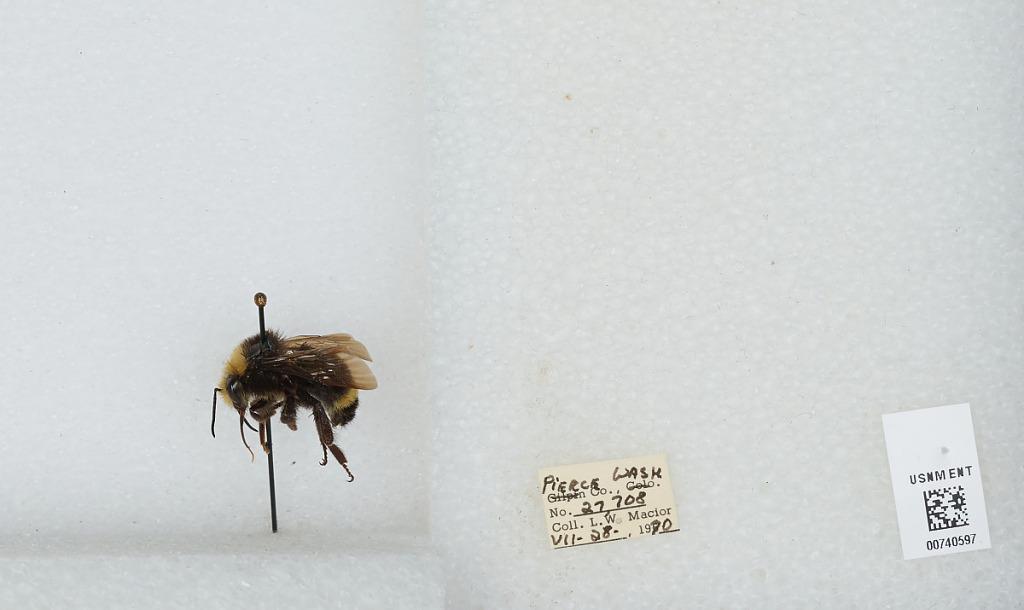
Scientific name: Bombus (Pyrobombus) vosnesenskii Radoszkowski
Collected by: L. Macior
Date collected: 1970-7-28
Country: United States
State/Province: Washington
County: Pierce
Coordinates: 47.05, -122.12